General Prologue

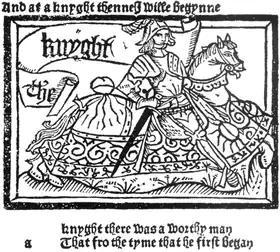
Illustration of the knight from the General Prologue. Three lines of text are also shown.

The "General Prologue" is the first part of "The Canterbury Tales" by Geoffrey Chaucer. It introduces the frame story, in which a group of pilgrims travelling to the shrine of Thomas Becket in Canterbury agree to take part in a storytelling competition, and describes the pilgrims themselves. The Prologue is arguably the most familiar section of "The Canterbury Tales", depicting traffic between places, languages and cultures, as well as introducing and describing the pilgrims who will narrate the tales.